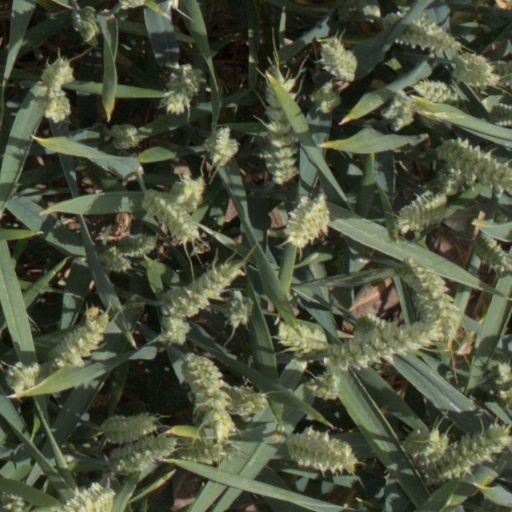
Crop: wheat